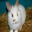
Label: rabbit